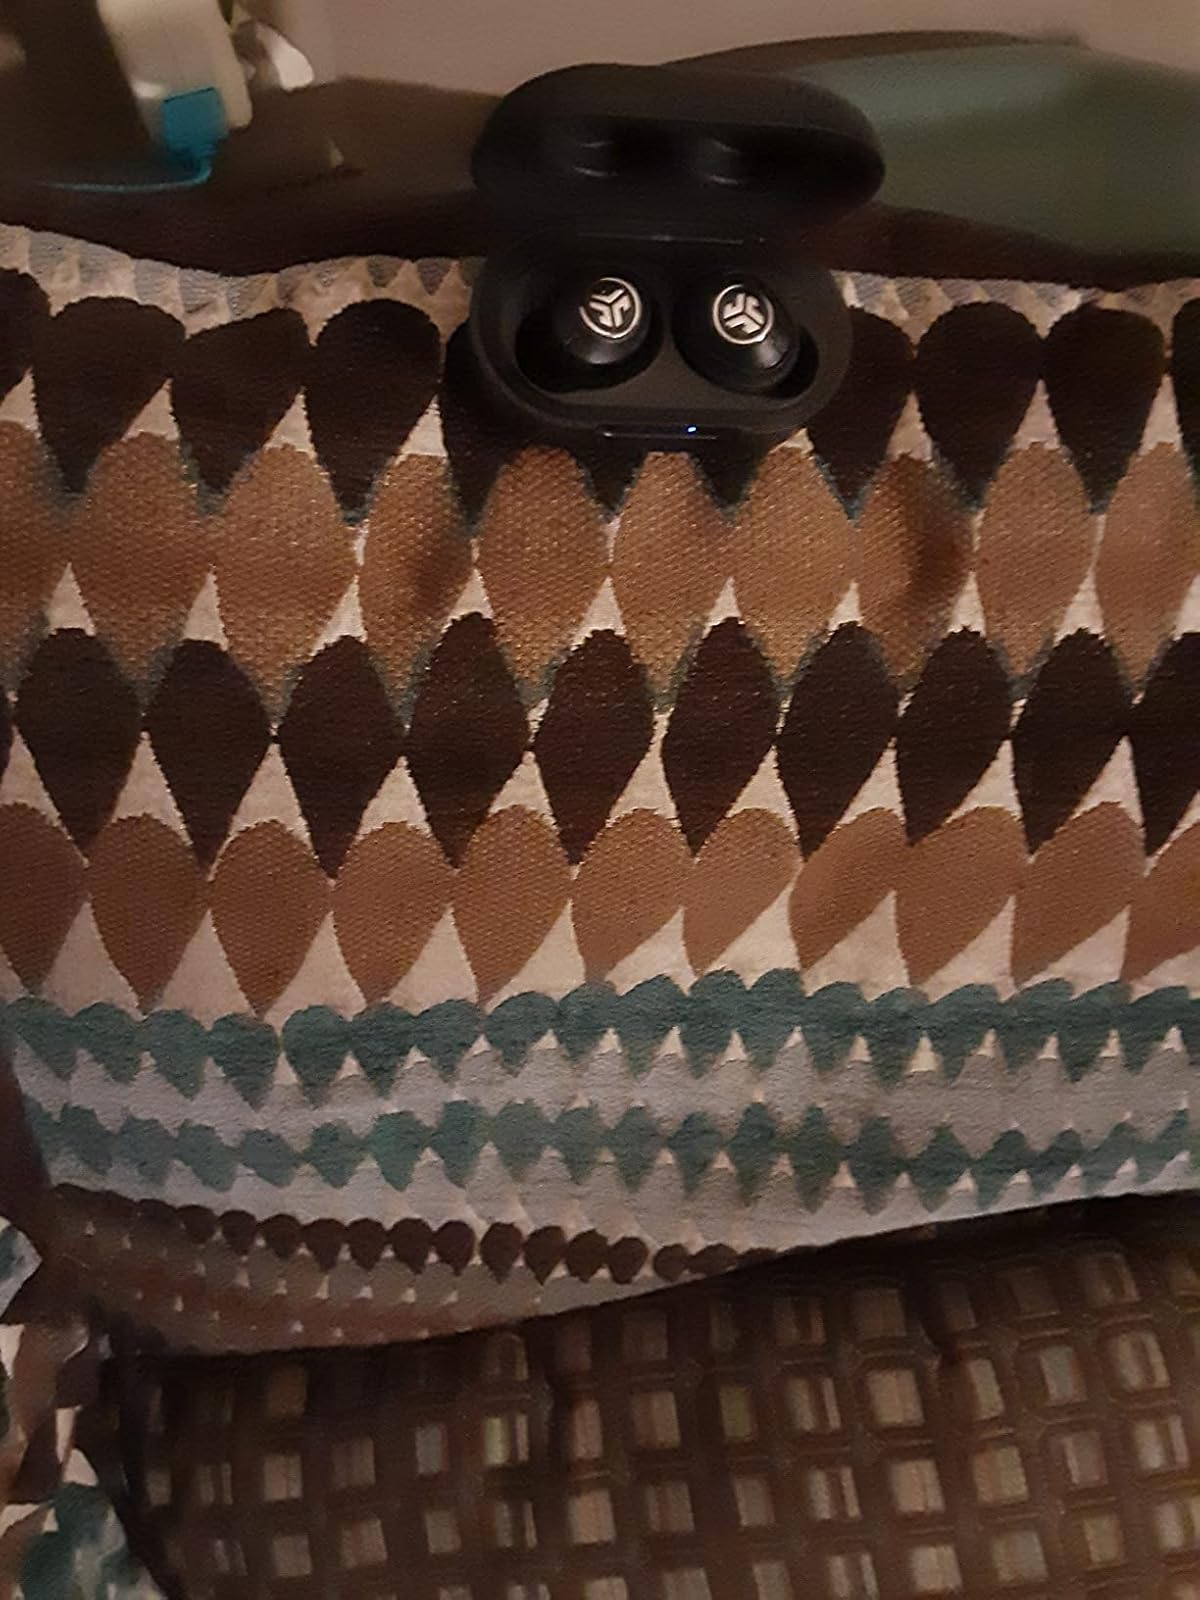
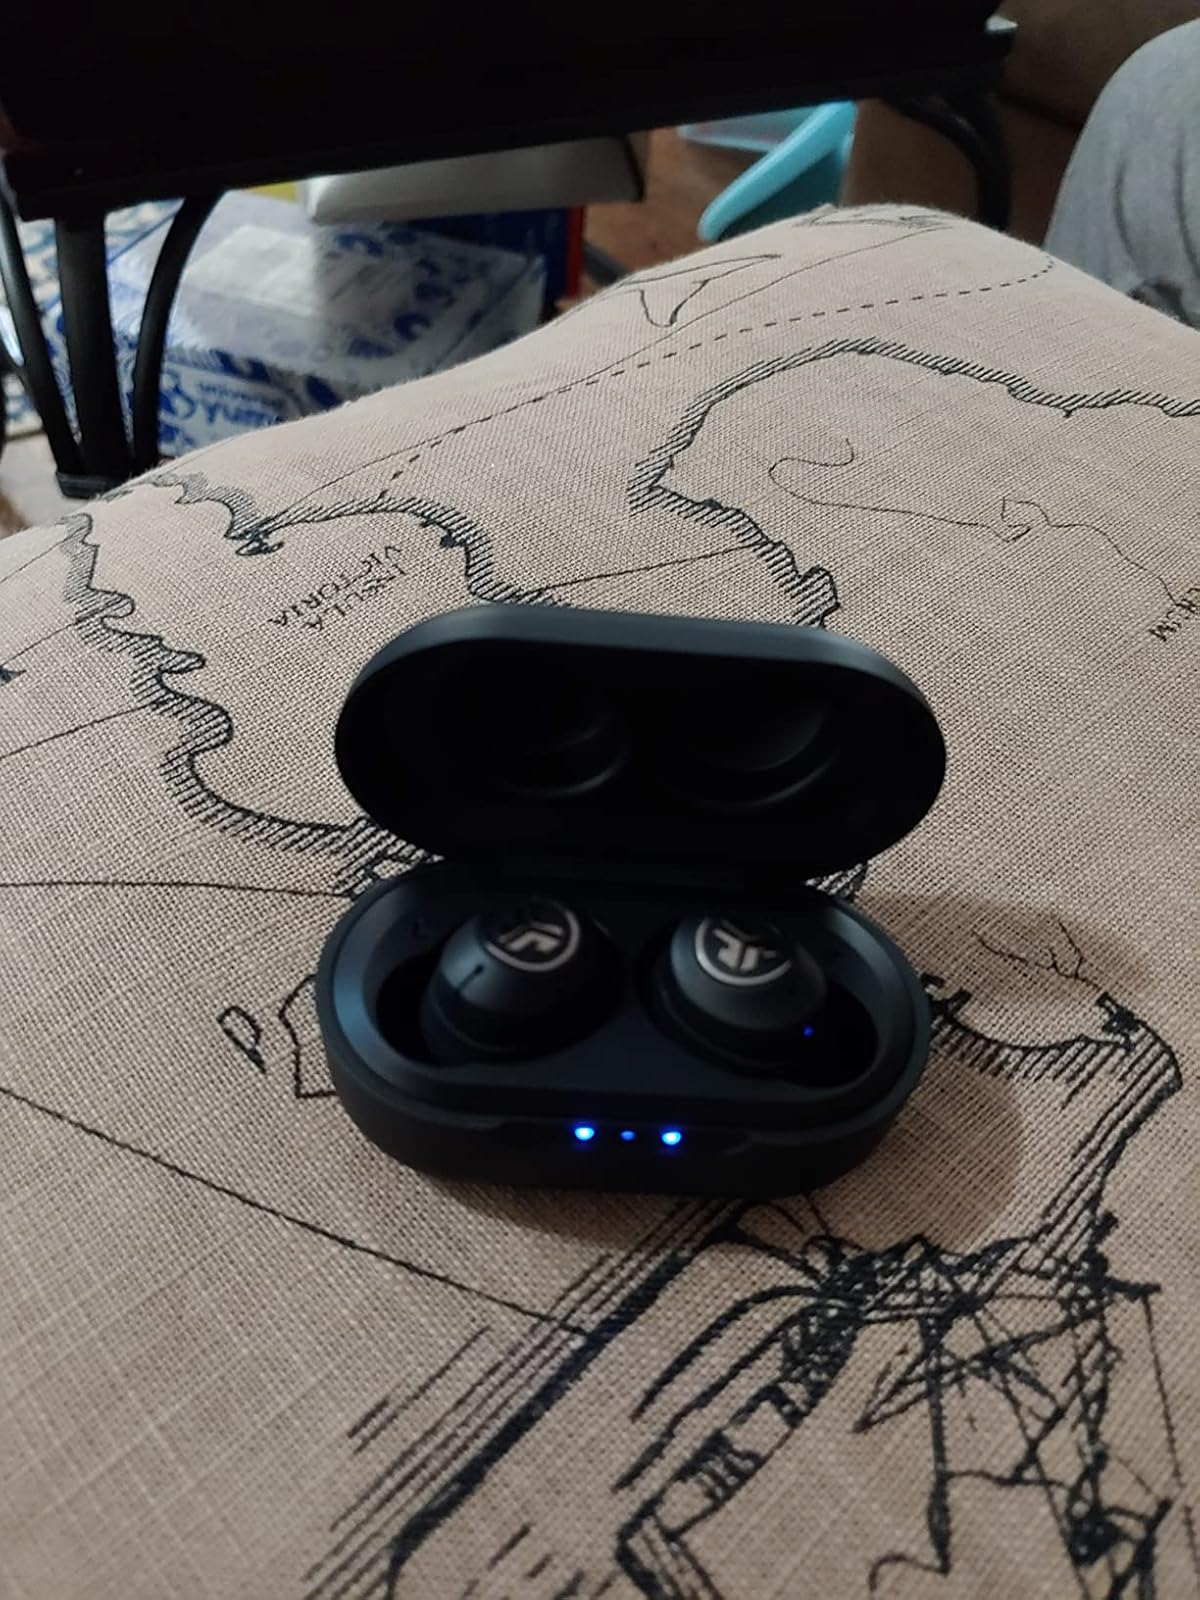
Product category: earbuds
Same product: yes